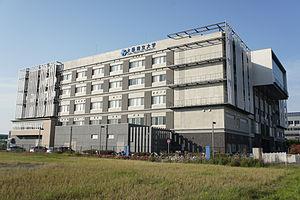
L'université préfectorale d'Osaka, abrégée en Fudai, est une des plus grandes universités publiques du Japon. Son campus principal se trouve au milieu des grands kofun à Sakai, préfecture d'Osaka.
Izumisano est une municipalité ayant le statut de ville dans la préfecture d'Osaka, au Japon. La ville a reçu ce statut en 1948.